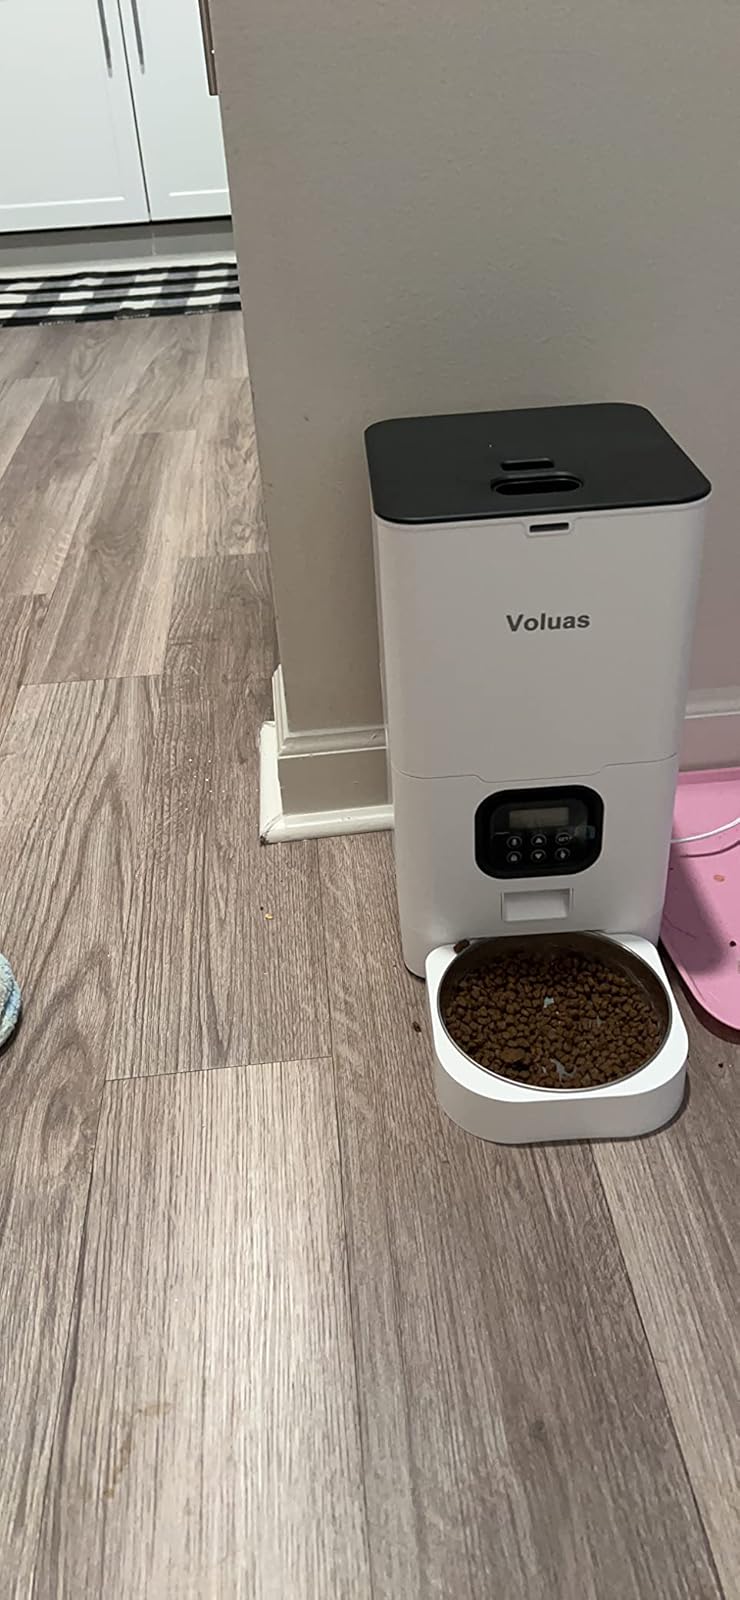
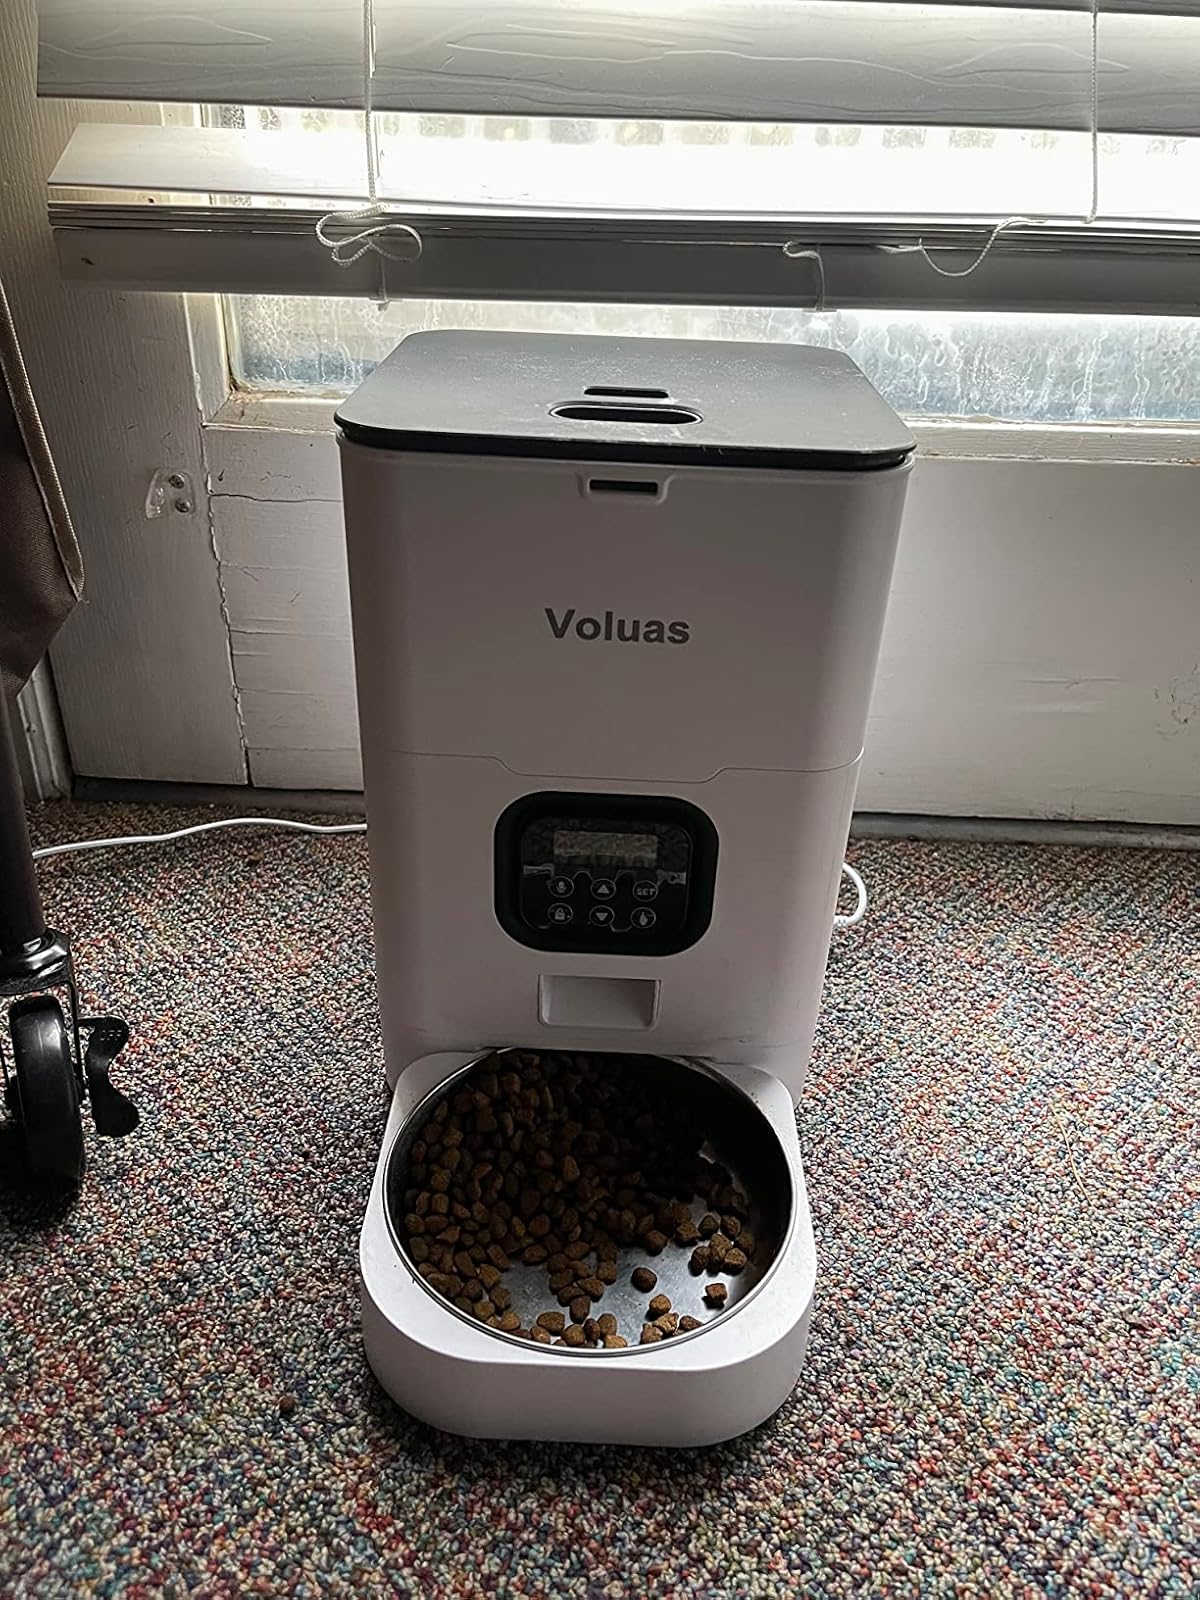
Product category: items_feeder
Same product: yes